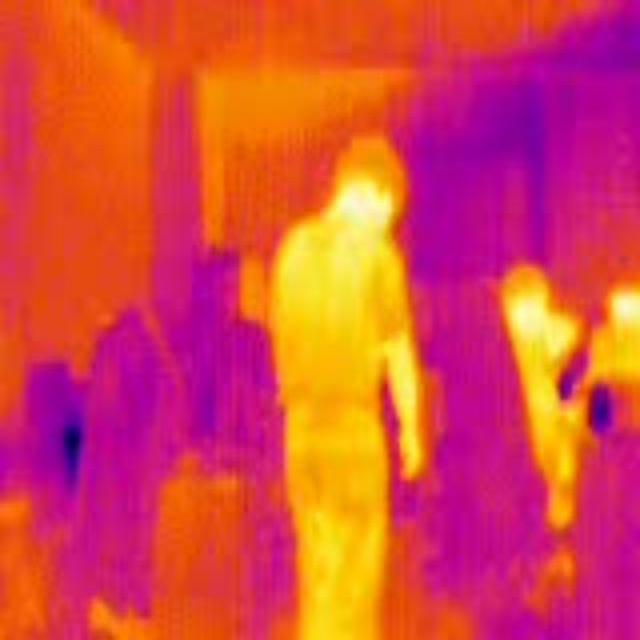
Detected objects:
label: person
label: person